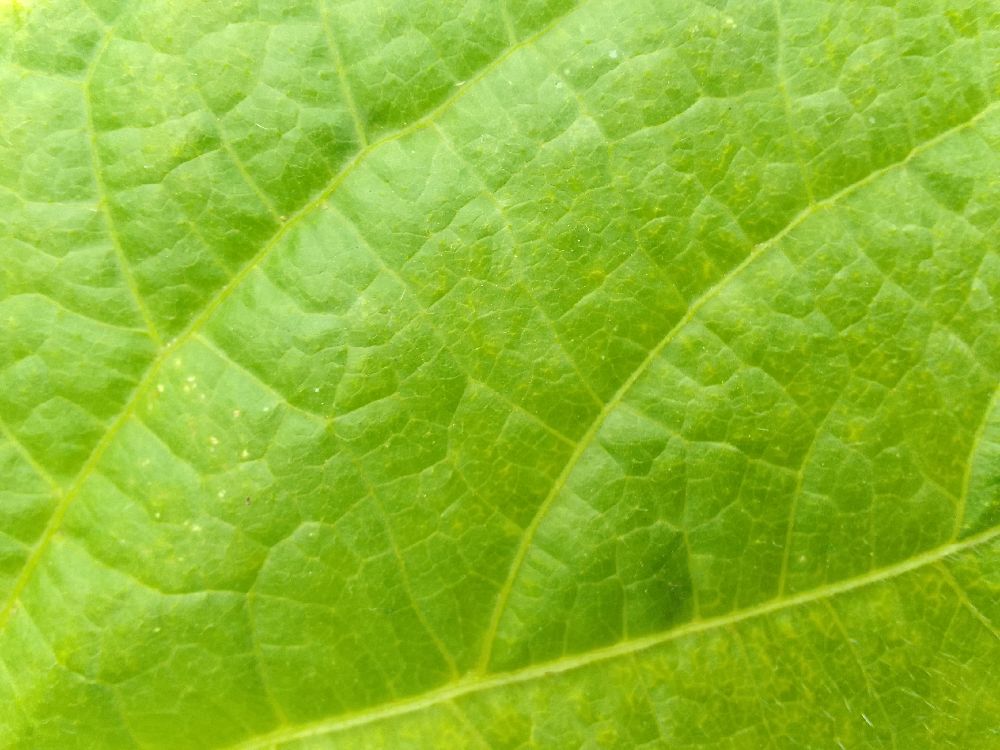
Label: healthy